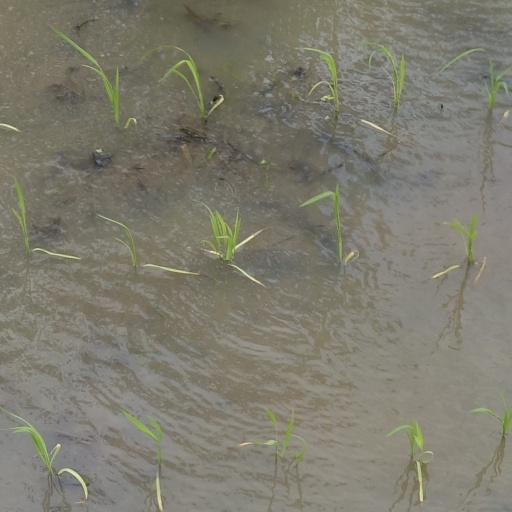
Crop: rice